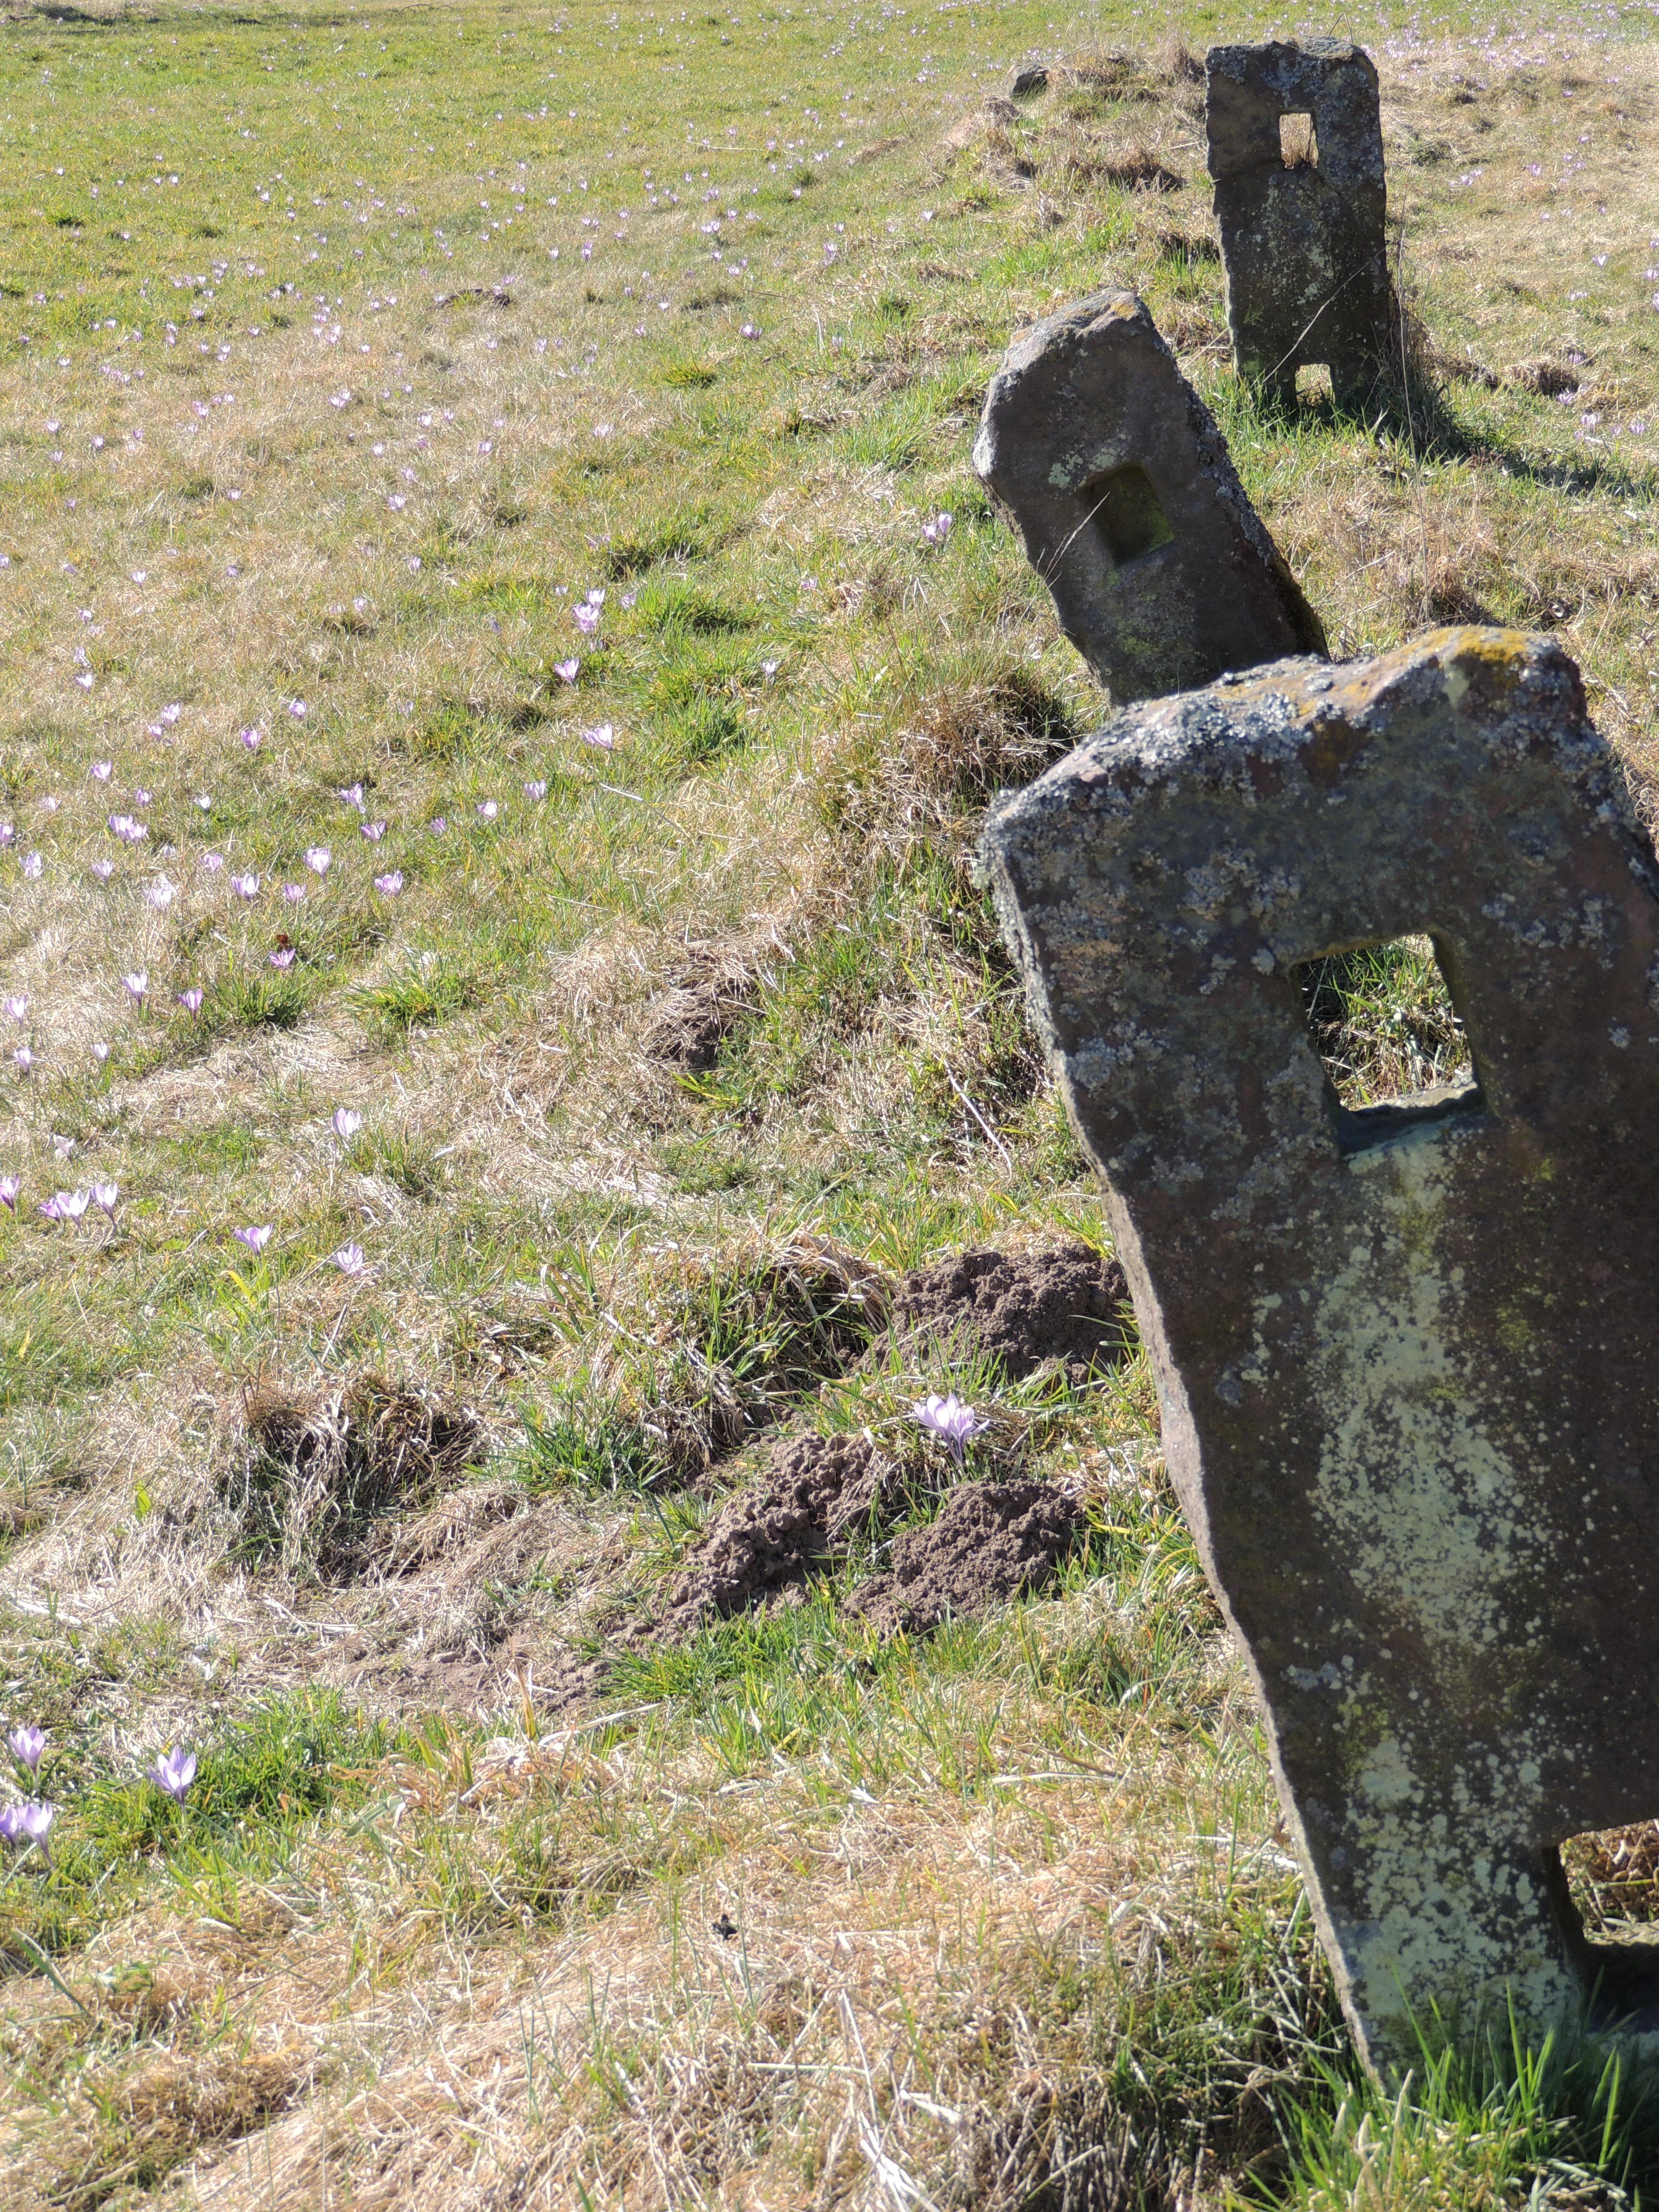
grass, rock, trail, lawn, meadow, stone, spring, soil, cemetery, grave, ruins, headstone, landmarks